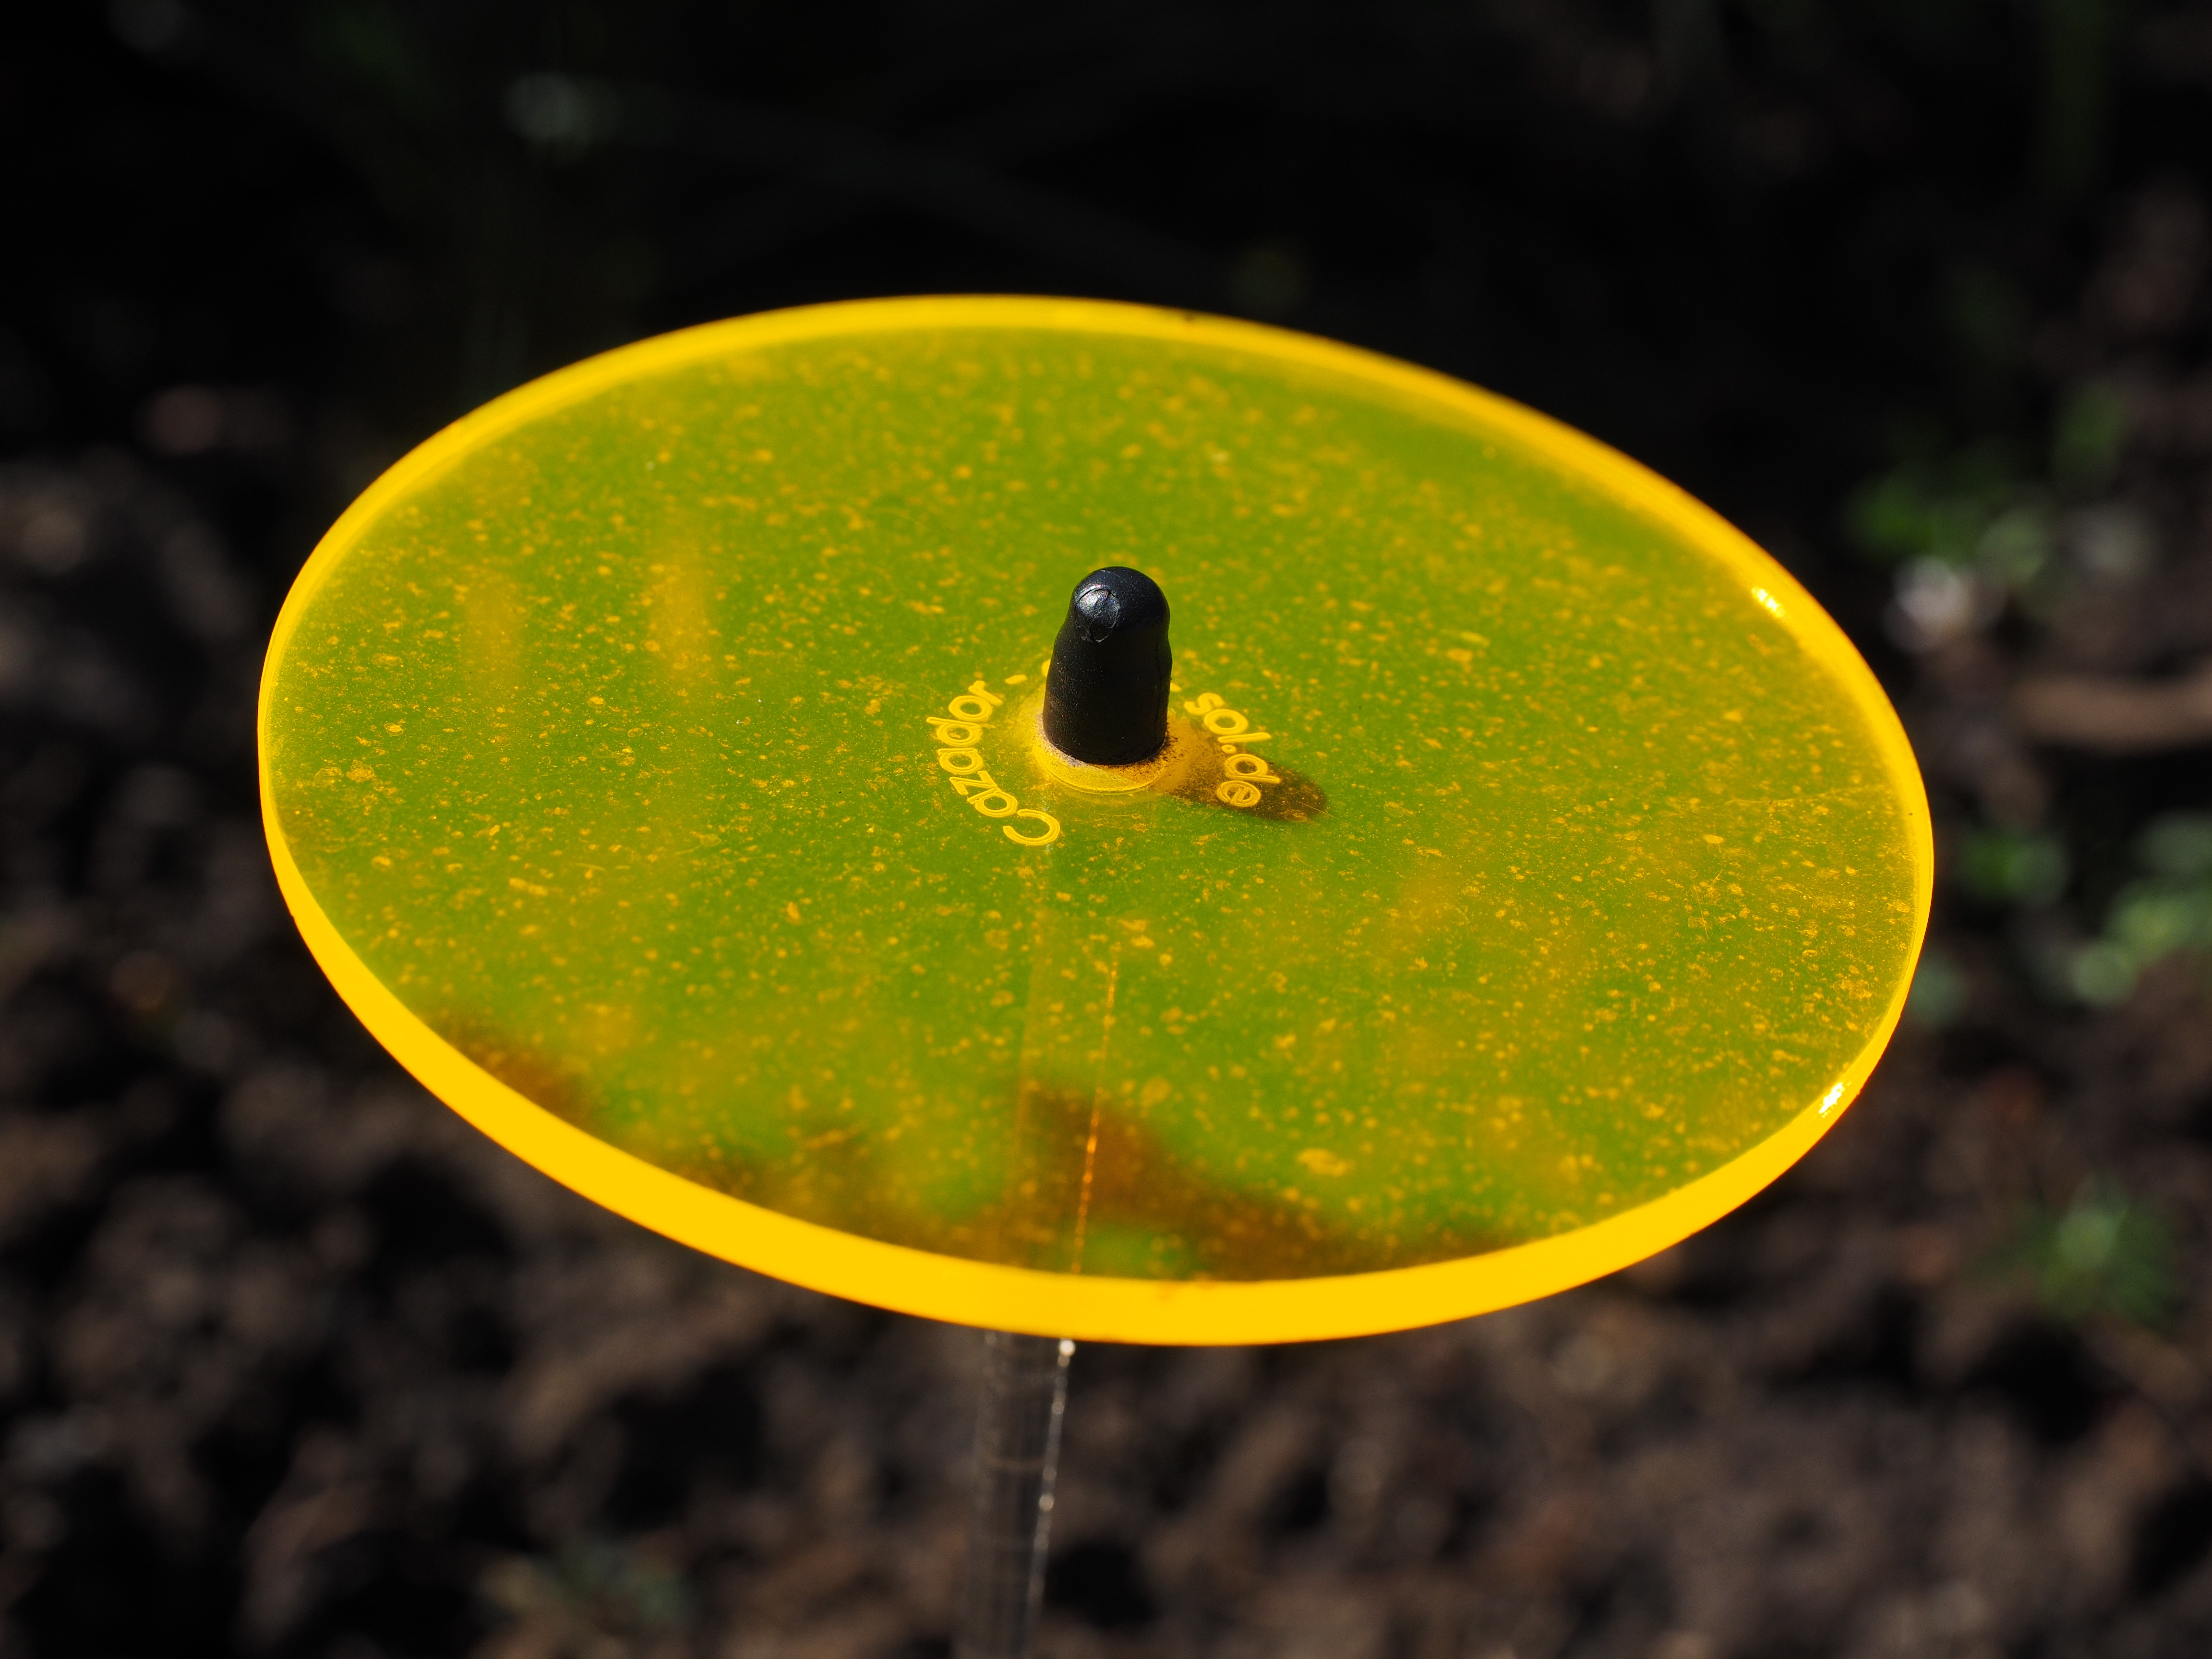
nature, drop, light, plant, leaf, flower, green, soil, yellow, flora, circle, fluorescent, close up, macro photography, gartendeko, neon yellow, light catcher, sun catcher